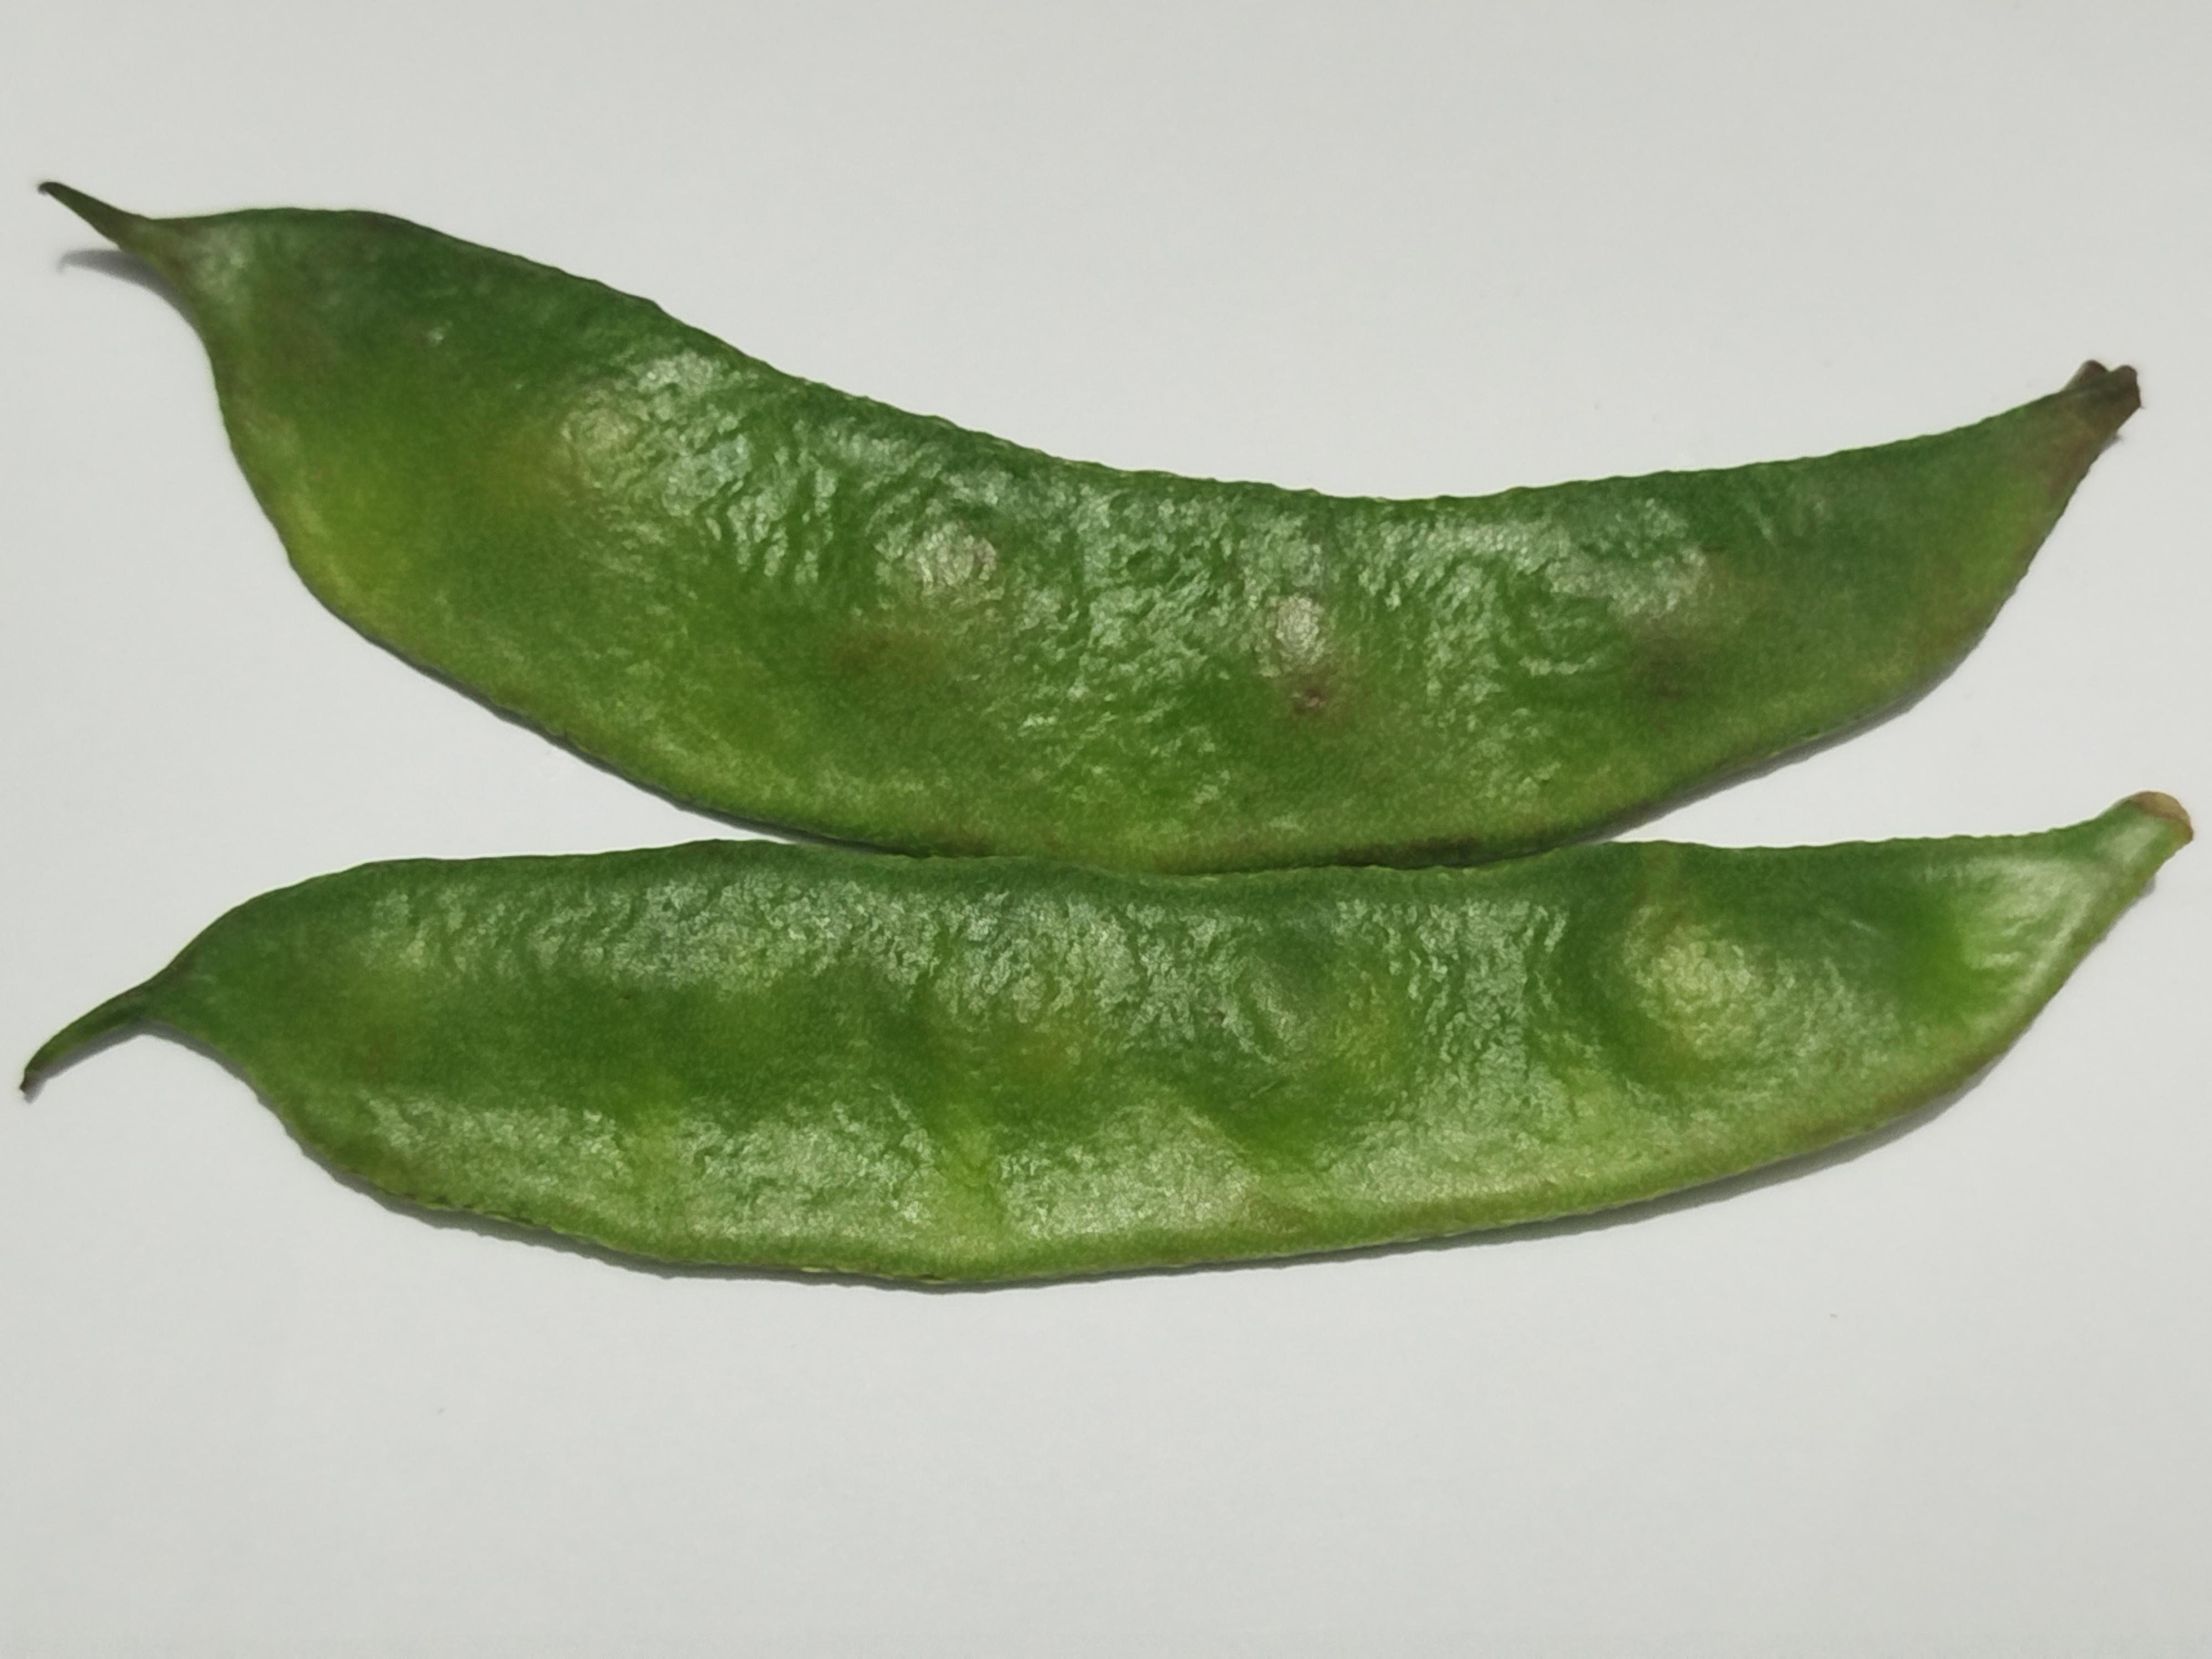
Label: Bean